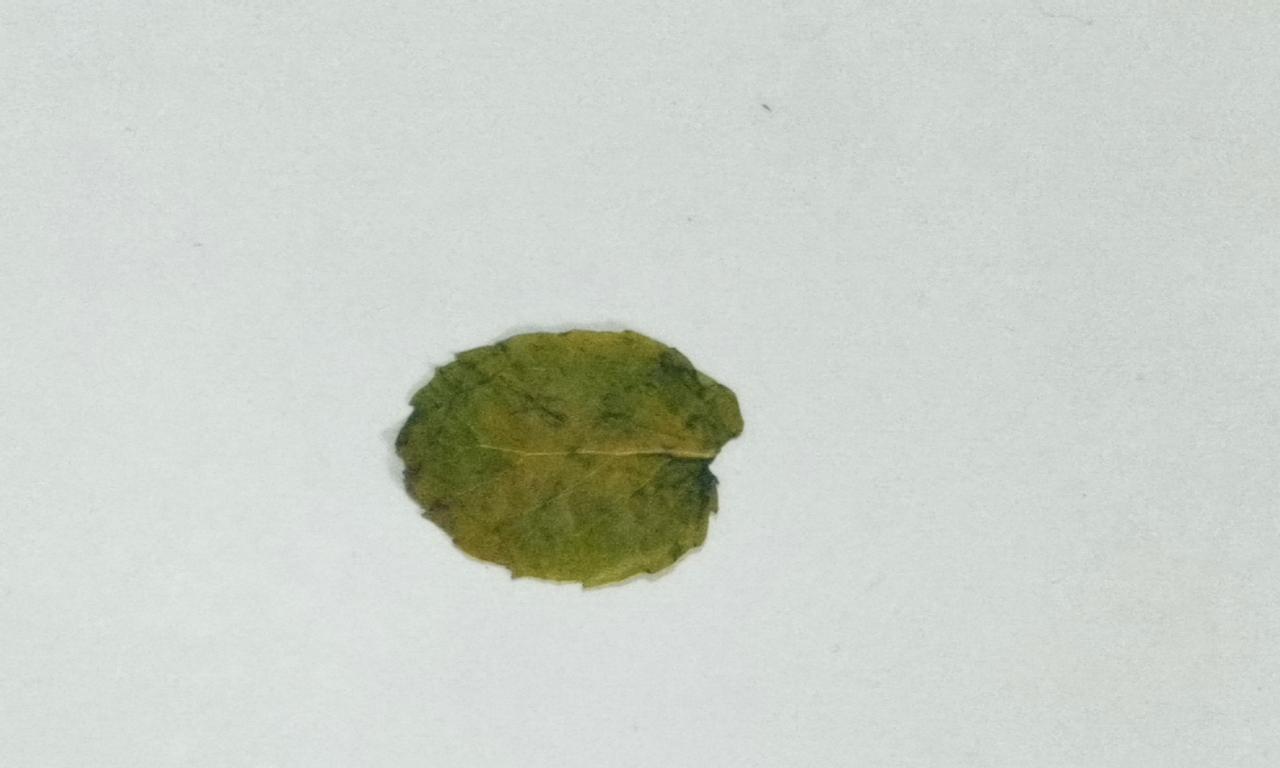
Label: Dried